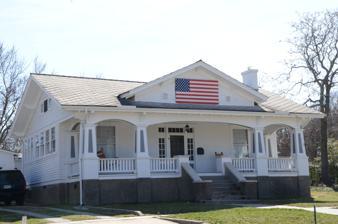
Building: Kefauver House
Country: United States of America
Year built: 1920
Historic house in Arkansas, United States United States historic place Kefauver House U.S. National Register of Historic Places Location in Arkansas Show map of Arkansas Location in United States Show map of the United States Location 224 W. Cherry St., Rogers, Arkansas Coordinates 36°19′47″N 94°7′8″W / 36.32972°N 94.11889°W / 36.32972; -94.11889 Area less than one acre Built 1920 ( 1920 ) Architectural style Bungalow/craftsman MPS Benton County MRA NRHP reference No. 87002405 Added to NRHP January 28, 1988 The Kefauver House is a historic house at 224 West Cherry Street in Rogers, Arkansas .  Built around 1920 by local businessman W. E. Kefauver,  this 1½ story wood-frame structure exemplifies the Bungalow style , with a broad porch supported by tapered square columns, and an arched architrave highlighting the opening where the stairs lead upward.  It has hip roof with wide overhangs, and a broad shallow-pitch gabled dormer on the front facade. The house was listed on the National Register of Historic Places in 1988. See also National Register of Historic Places listings in Benton County, Arkansas References